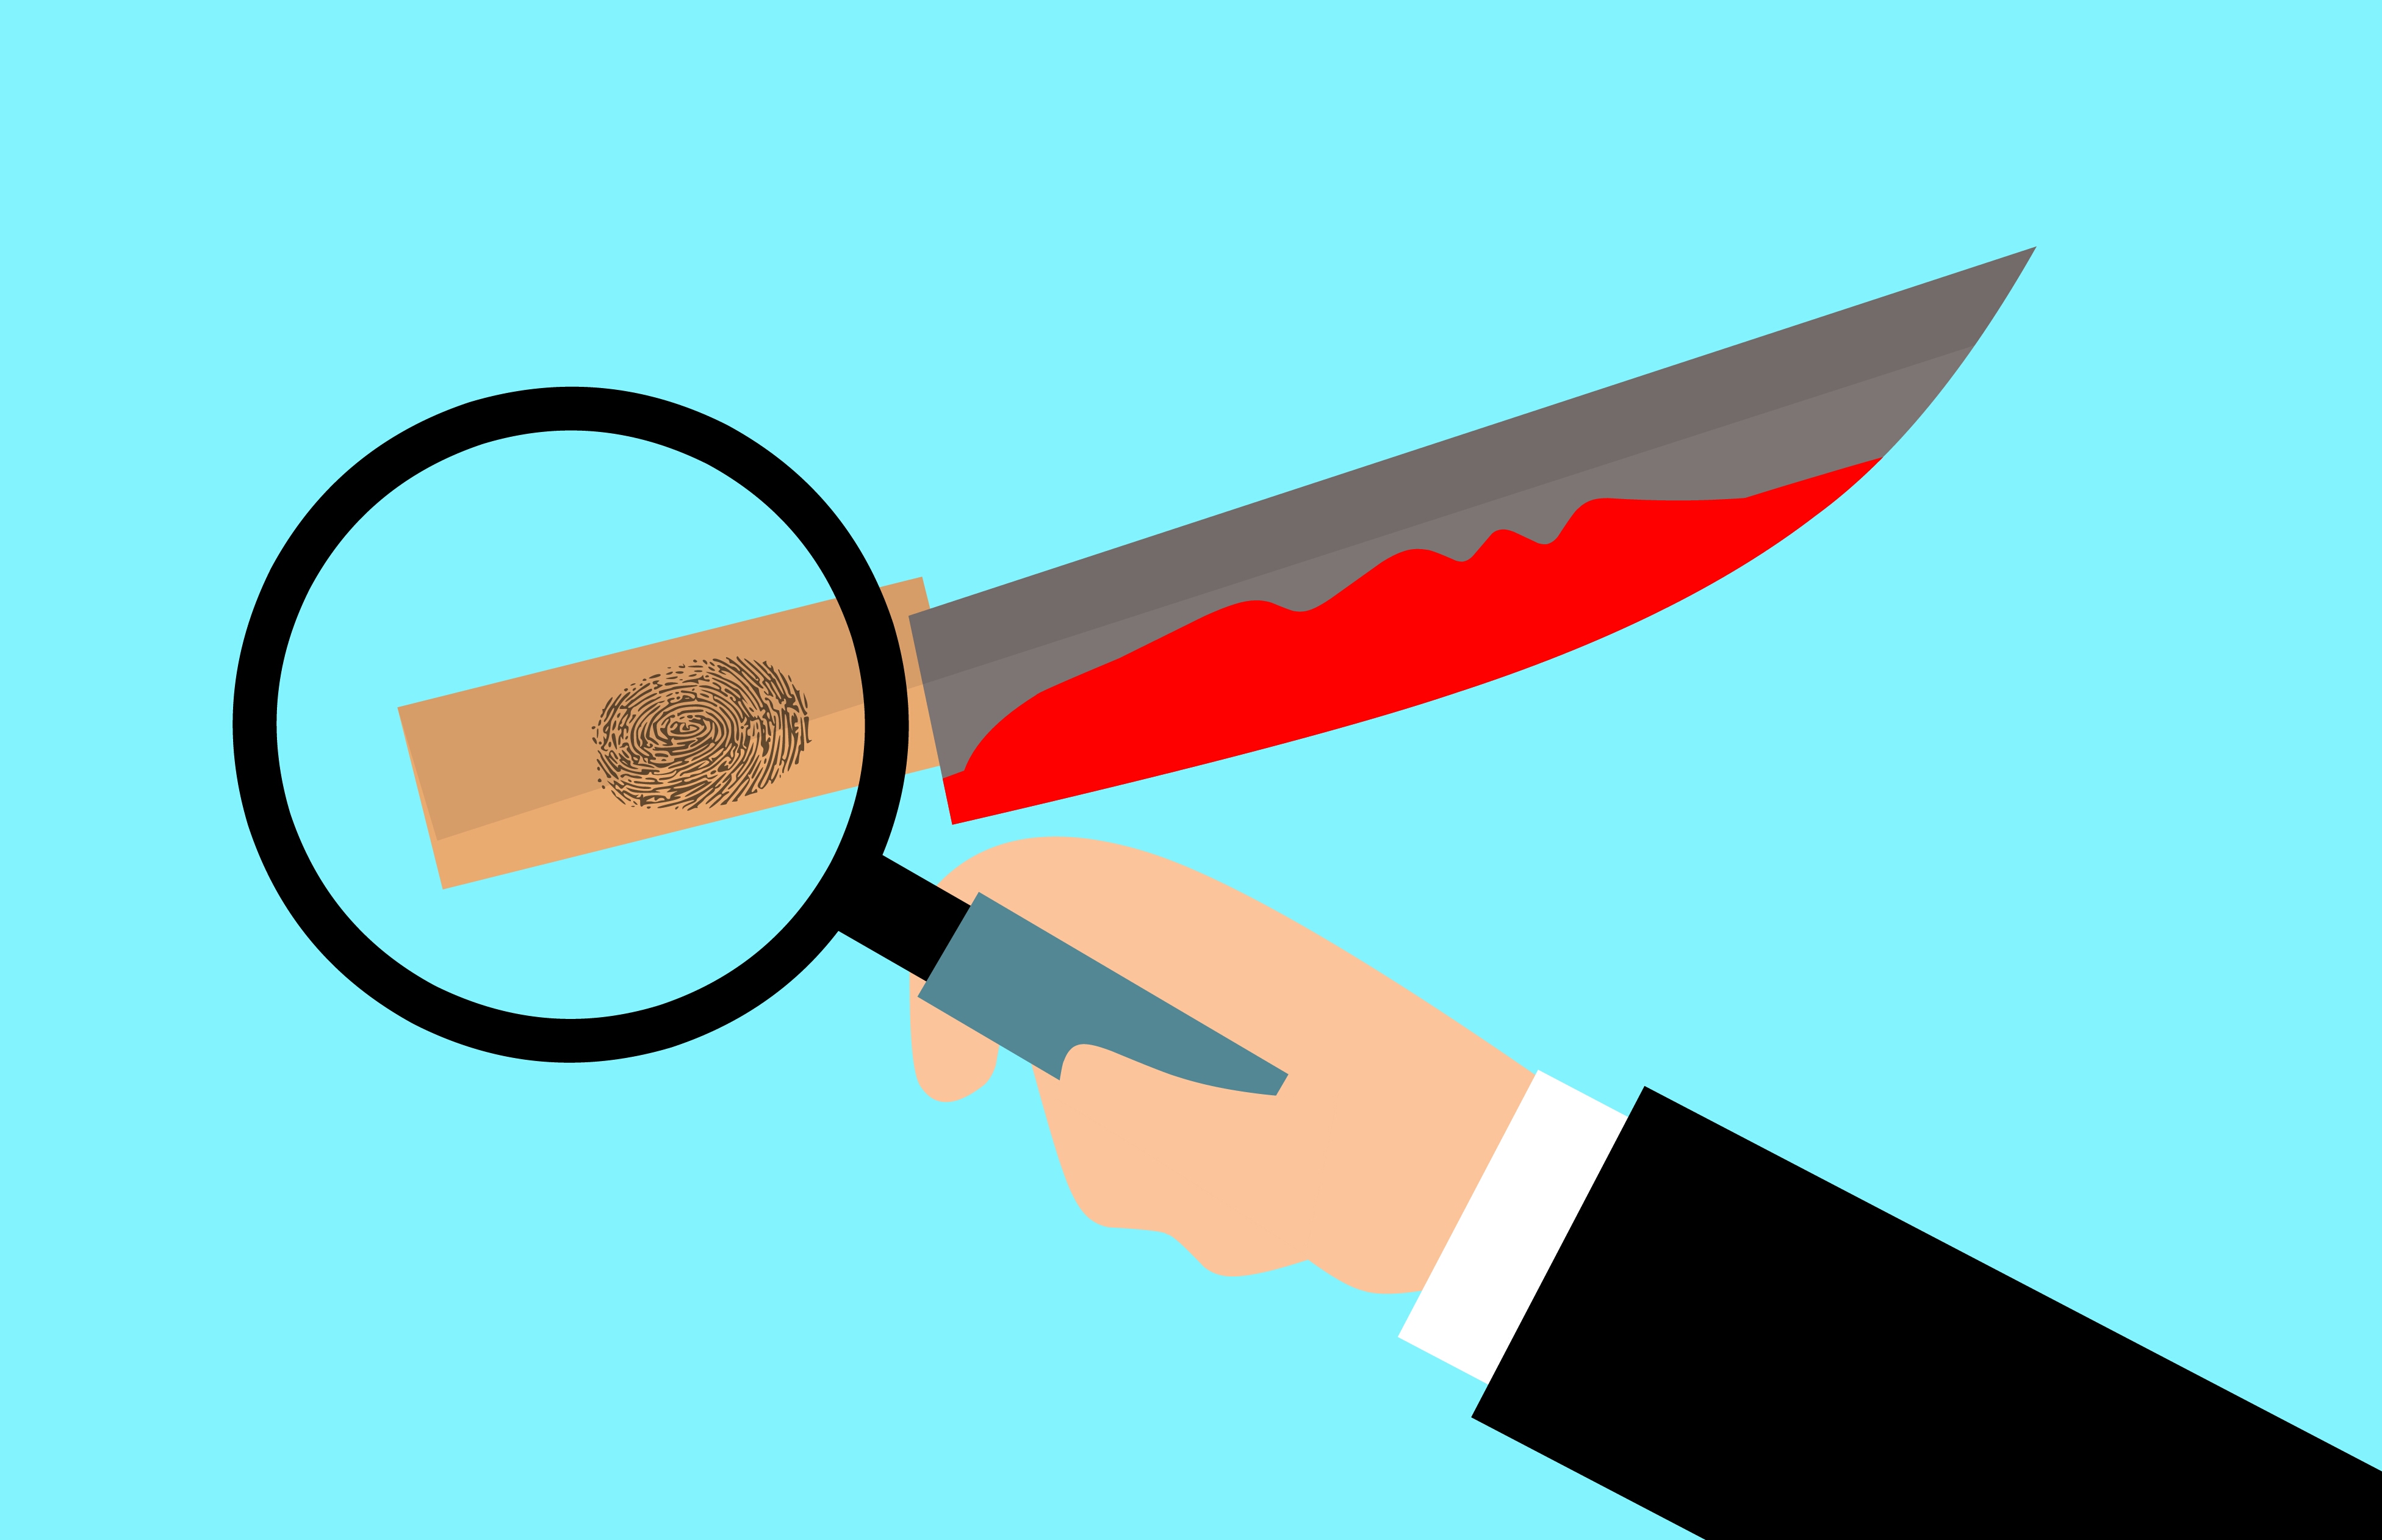
crime, fingerprint, magnifying, glass, evidence, hand, detective, investigation, crime scene, knife, blood, bloody, murder, kill, blade, weapon, victim, violence, criminal, danger, death, tool, drip, hurt, line, font, cold weapon, clip art, product, graphics